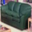
Label: couch